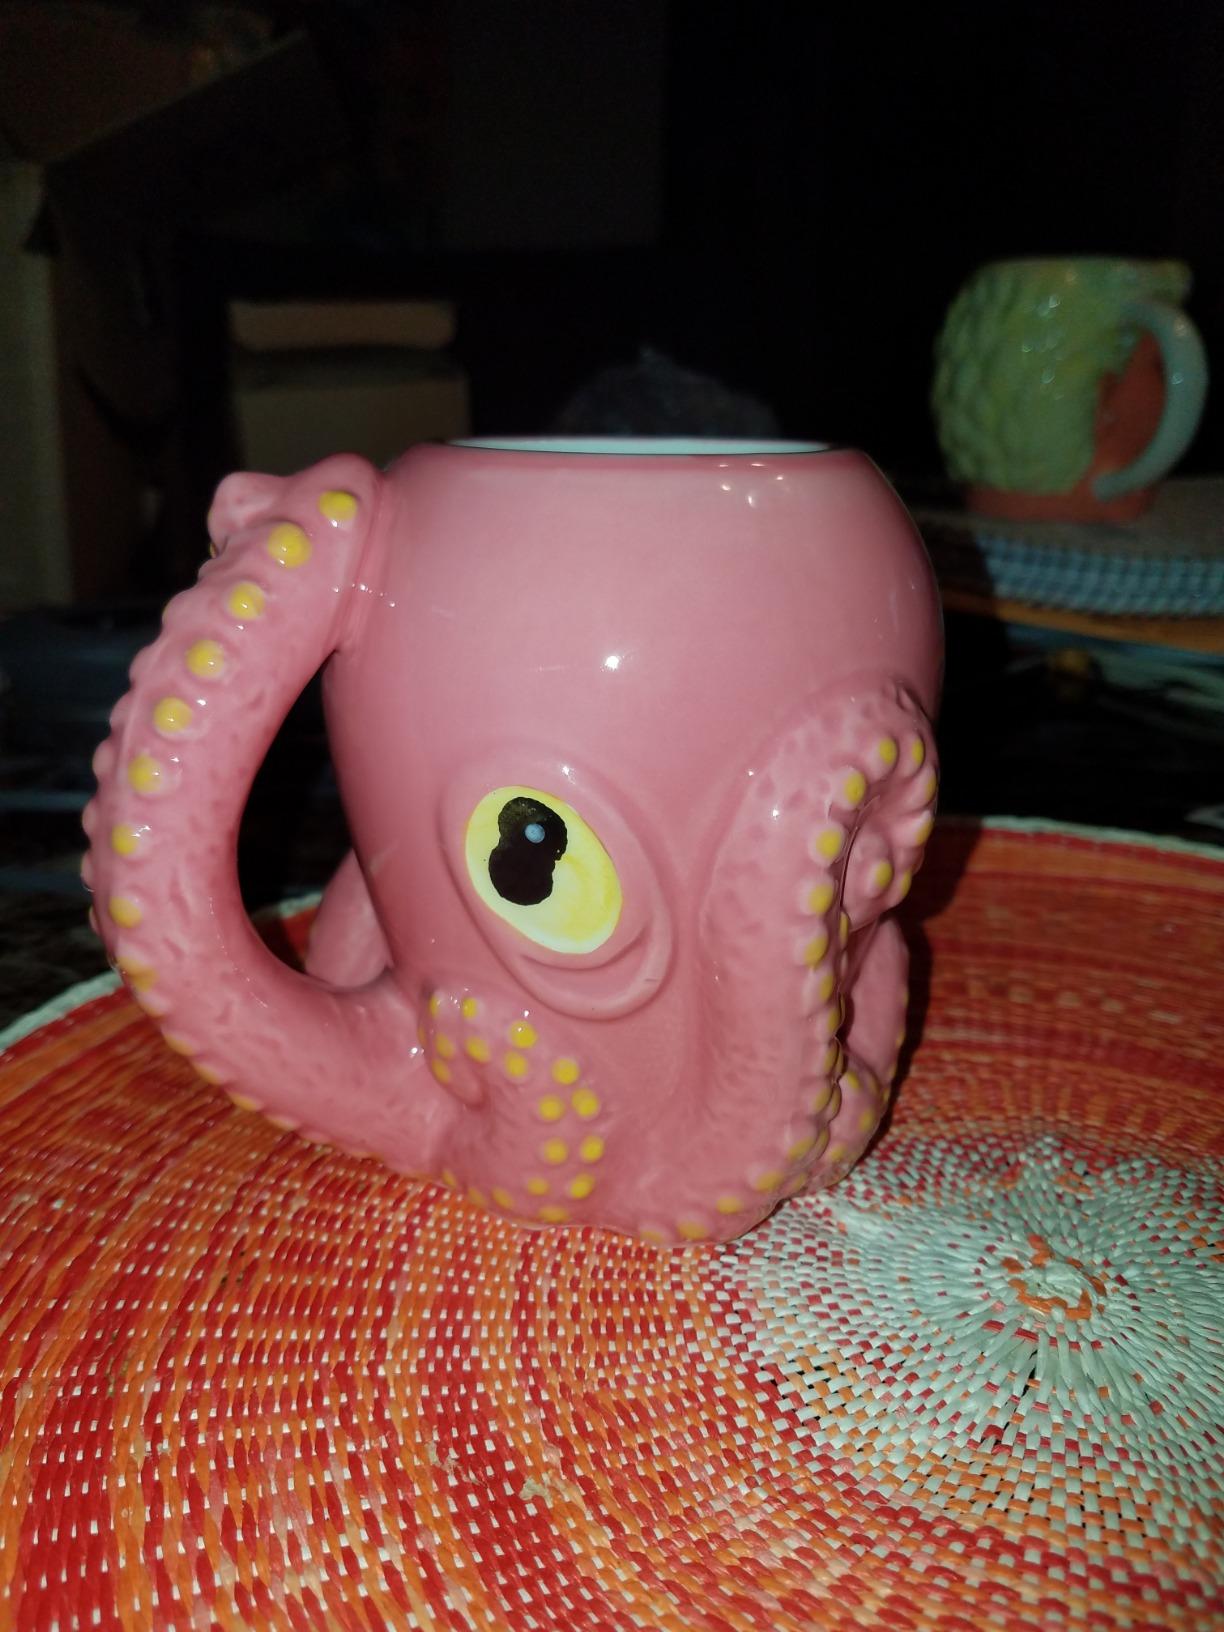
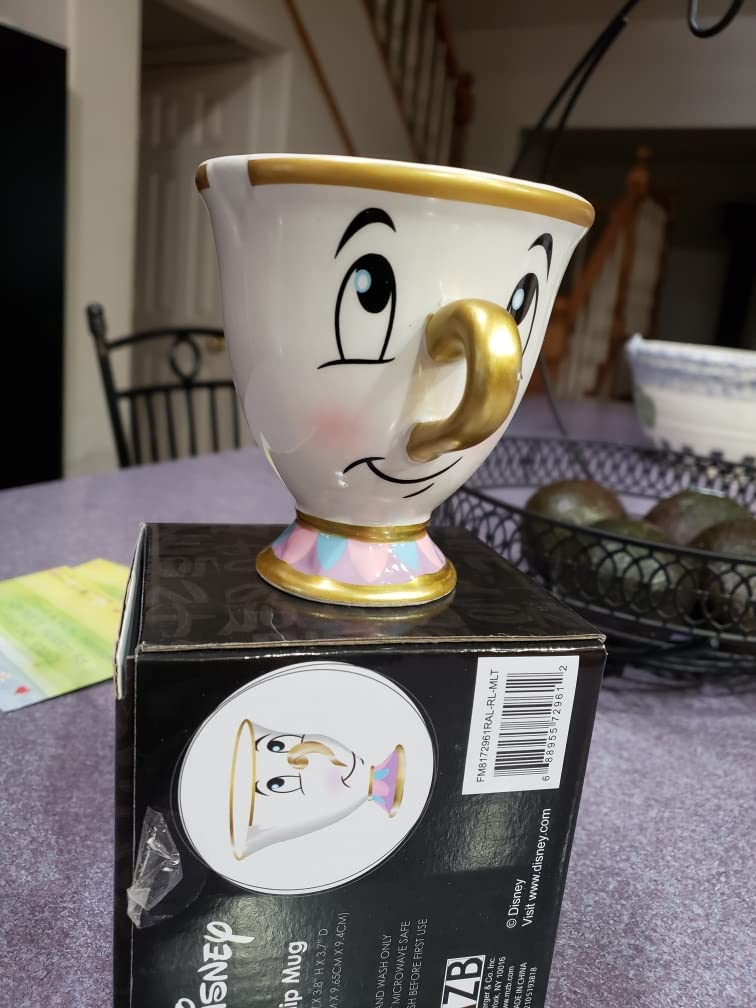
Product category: items_mug
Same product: no